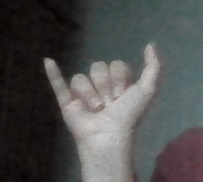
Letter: ya